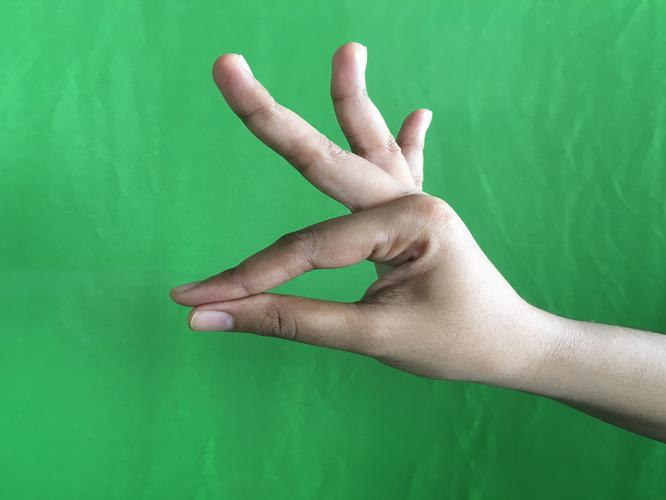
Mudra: Hamsasyam
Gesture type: single_hand